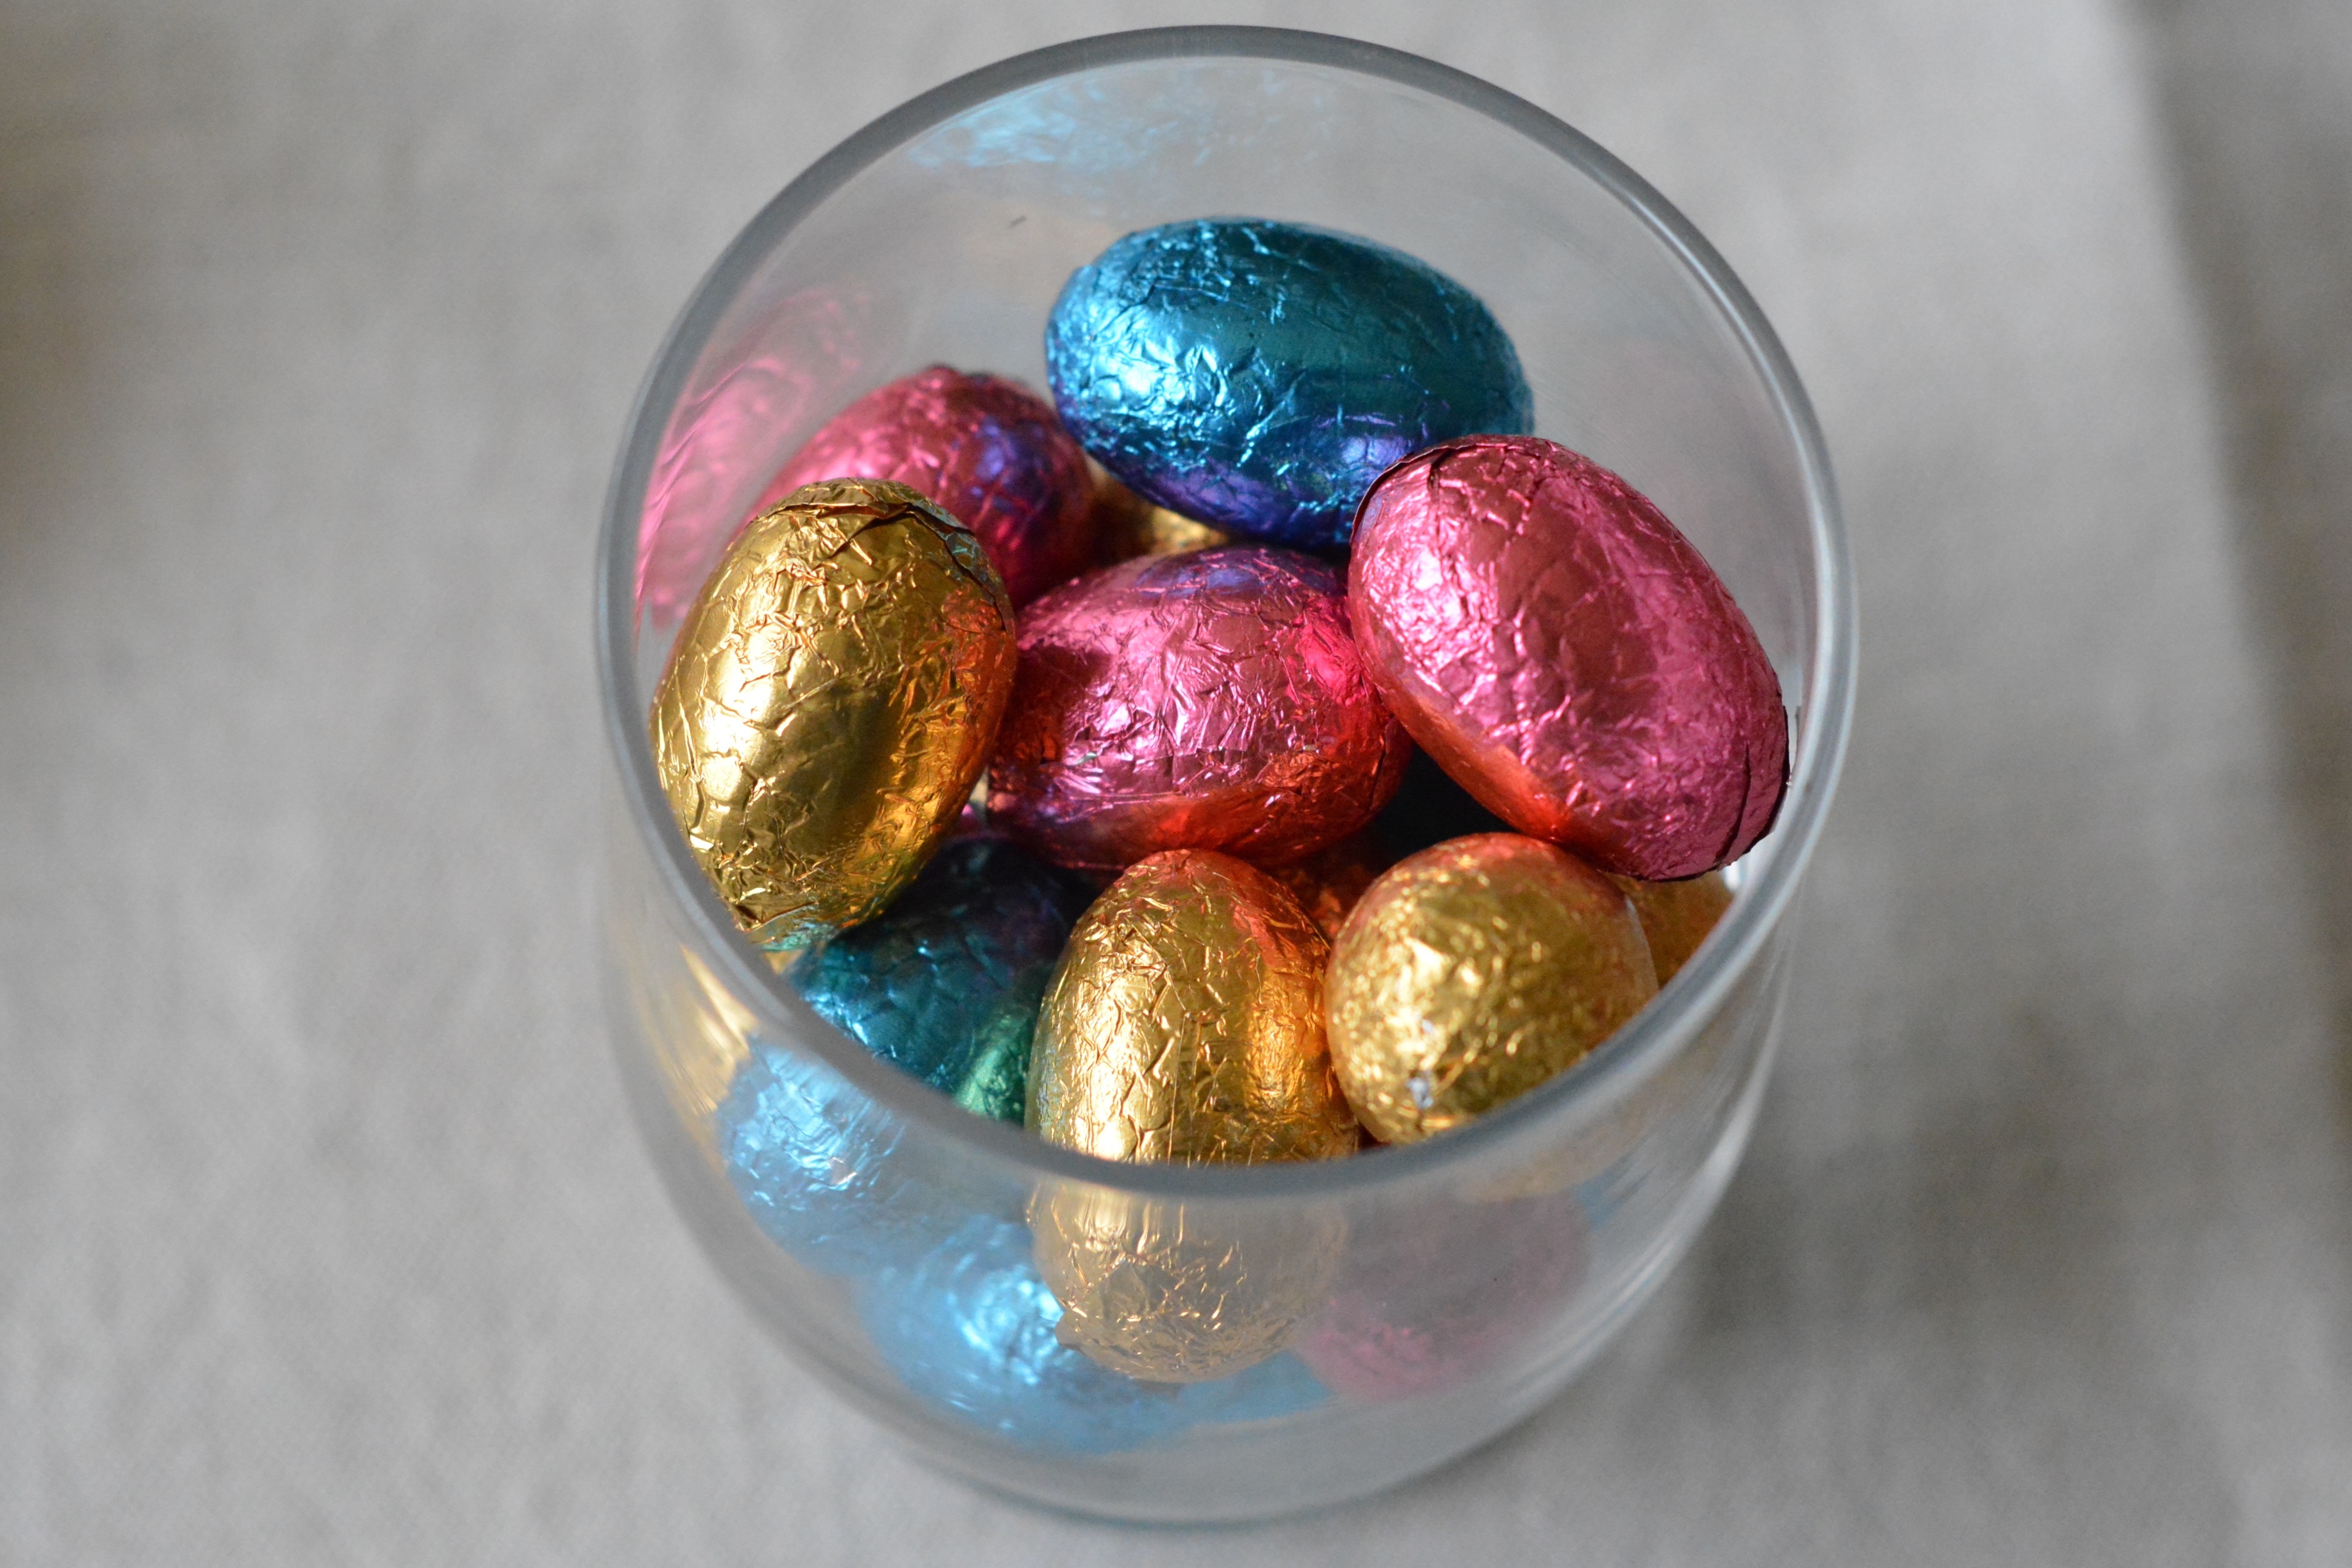
glass, decoration, food, produce, color, chocolate, christmas decoration, eggs, easter, organ, colored, easter eggs, easter egg, fashion accessory